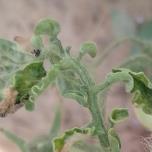
Crop: Tomato
Condition: virosis-d